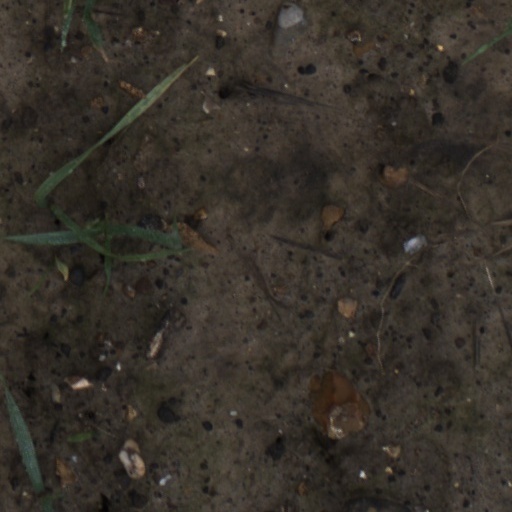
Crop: wheat